Ramessesnakht

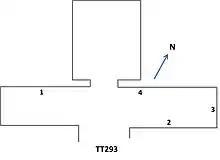
Plan of Ramessesnakht's tomb, TT293

Ramessesnakht was buried in TT293. Surrounding the date of his death and burial there is some controversy. The highest attested date for Ramessesnakht so far stems from year 2 of Ramesses IX. In a text stemming from the reign of Ramesses XI, the High Priest of Amun, Amenhotep, refers to the burial of his father “in year ... [year lost] of Pharaoh”. This is problematical, since during this period, in official texts the term “Pharaoh” was normally used only to refer to the living king. Still, the fact that his son, Amenhotep, is first attested in office in year 9 of Ramesses IX clearly shows that Ramessesnakht must have died under this king and not under Ramesses XI.